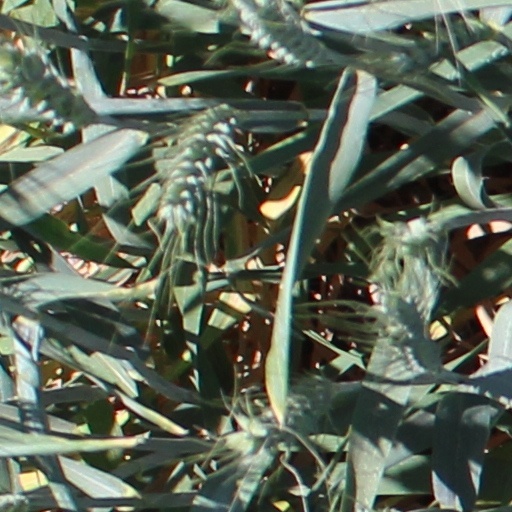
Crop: wheat